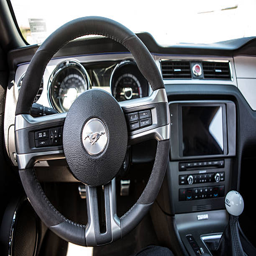
a general view of the automobile model .